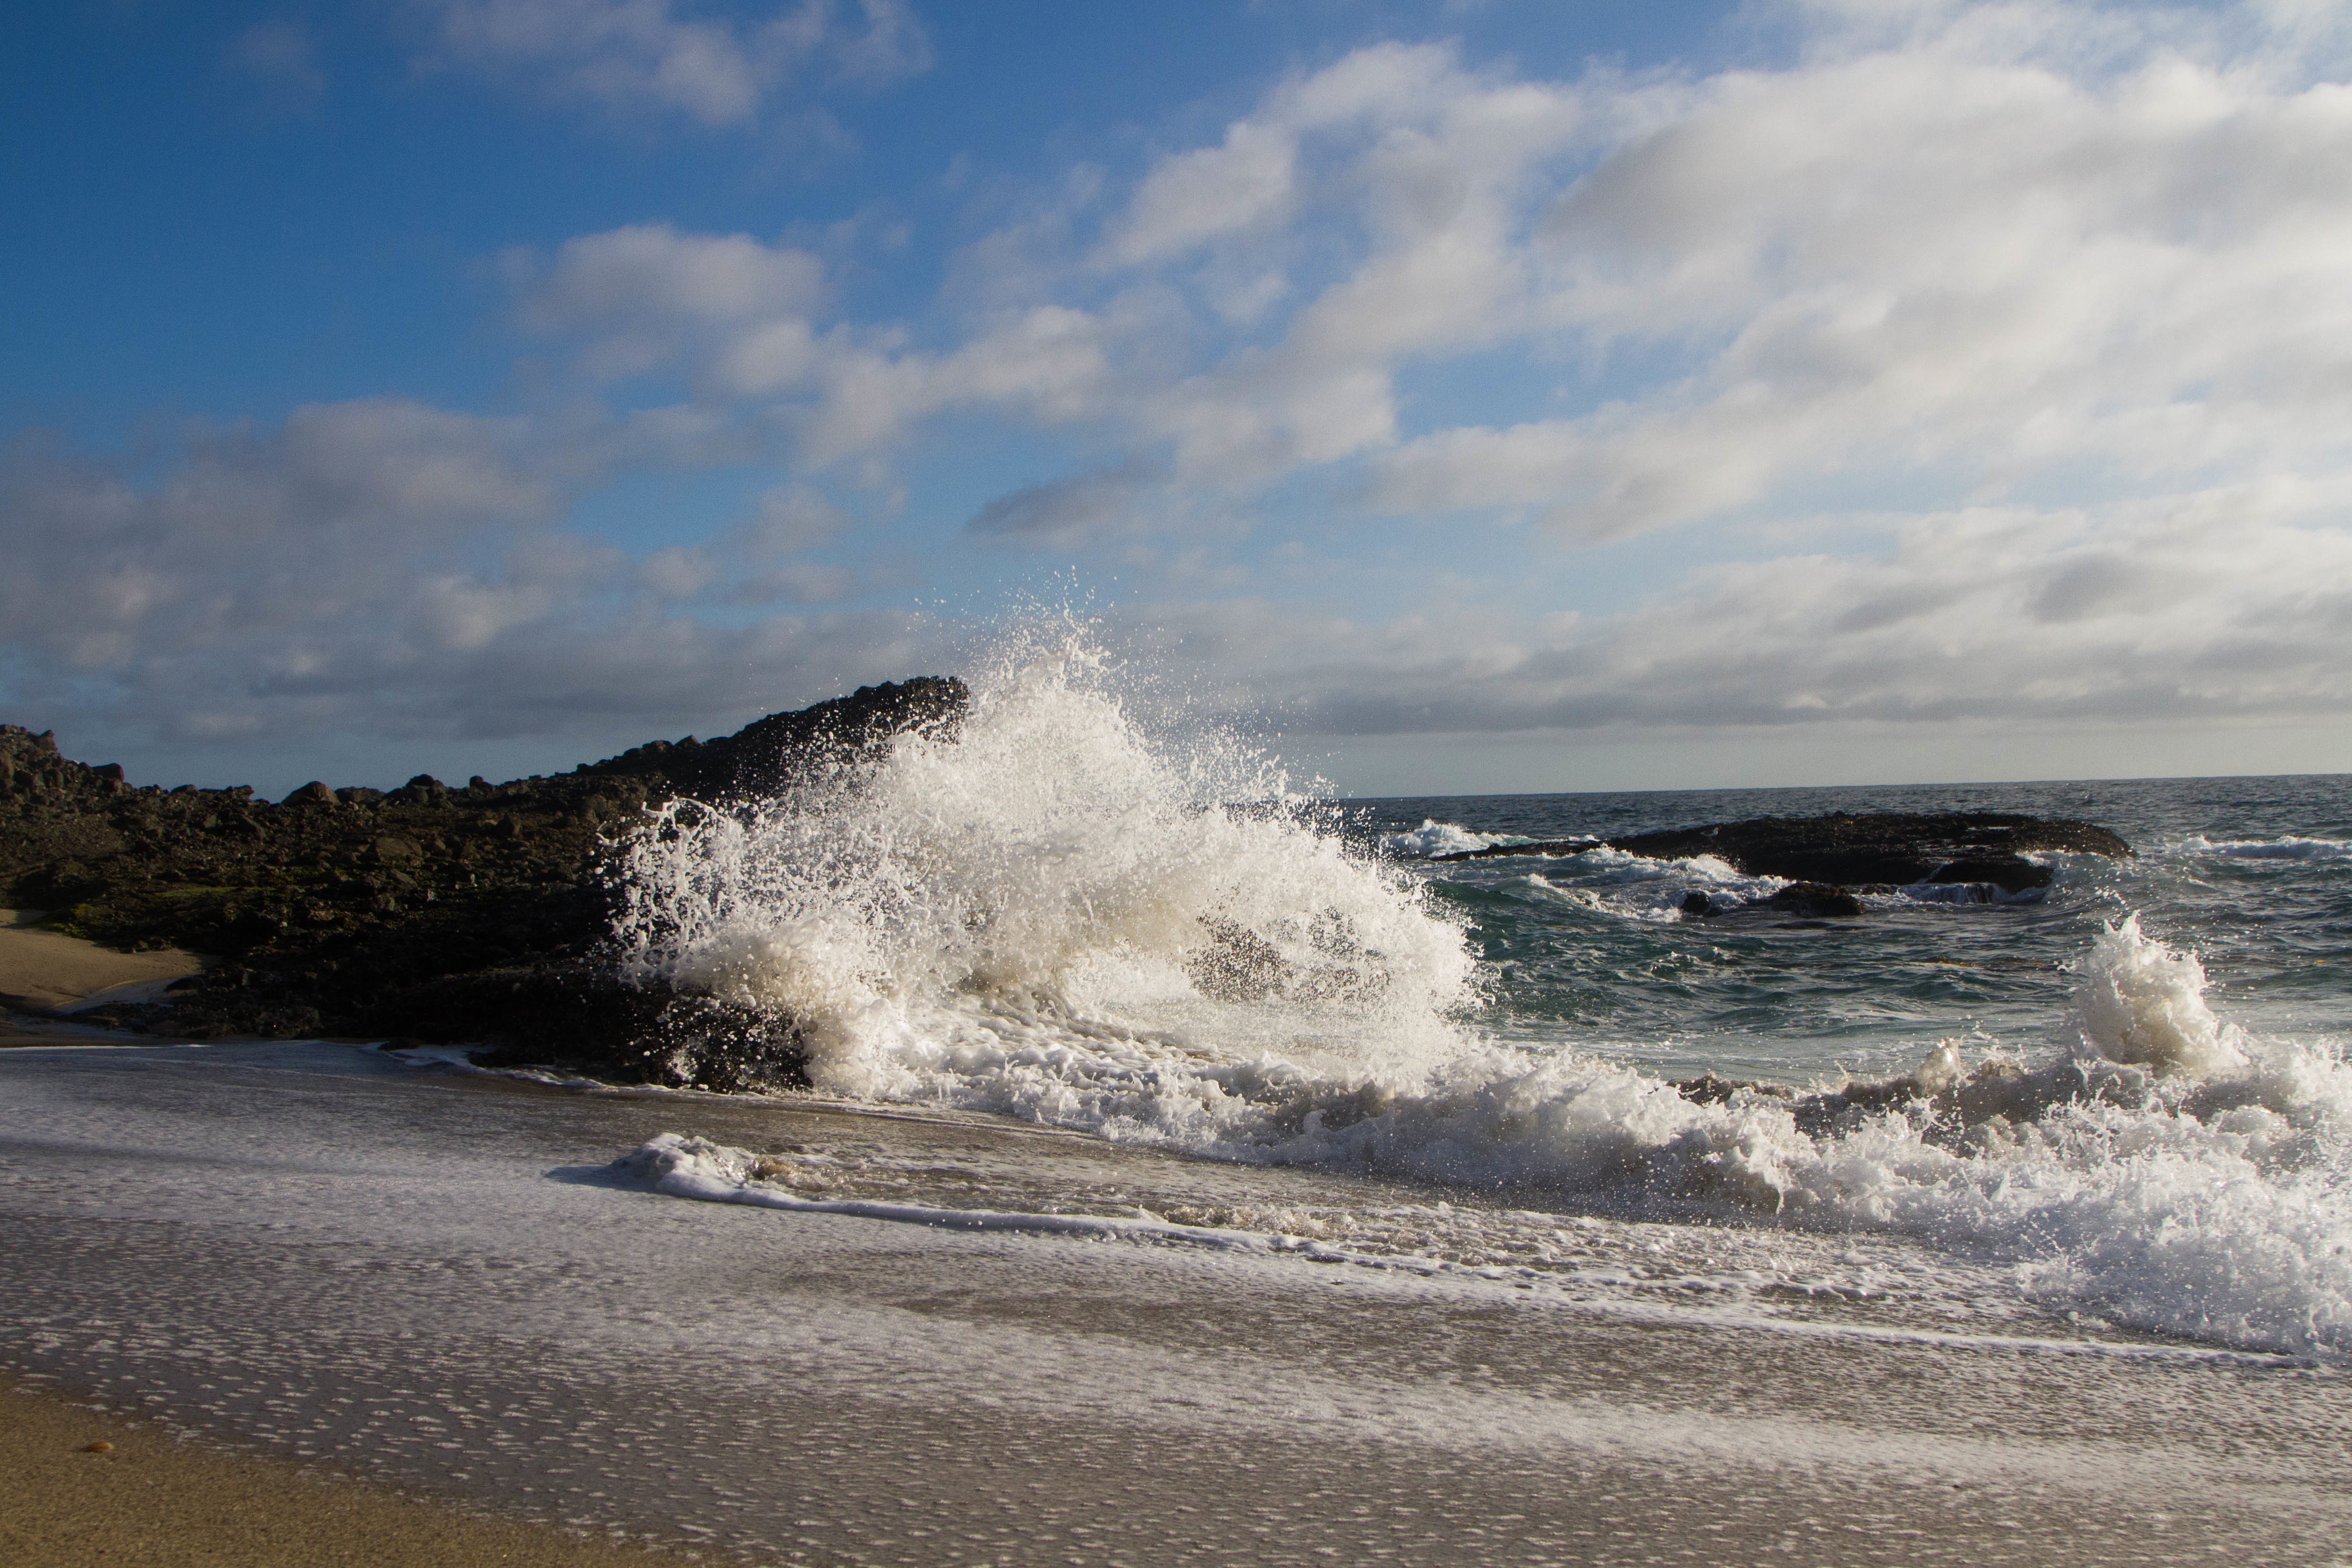
beach, sea, coast, water, sand, ocean, horizon, cloud, shore, wave, wind, vacation, body of water, cape, wind wave